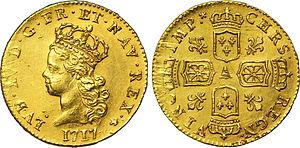
Date
Louis XV, dit le « Bien-Aimé », né le 15 février 1710 à Versailles où il est mort le 10 mai 1774, est un roi de France et de Navarre. Membre de la maison de Bourbon, il règne sur le royaume de France du 1ᵉʳ septembre 1715 à sa mort. Il fut le seul roi de France à naître et mourir au château de Versailles.